Danny Vitale

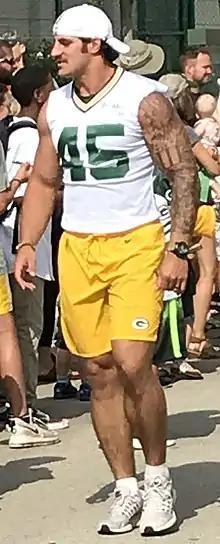
Vitale during 2019 training camp.

Vitale was selected by the Buccaneers in the sixth round of the 2016 NFL draft with the 197th overall pick. He was released by the Buccaneers as part of final roster cuts on September 3, 2016.